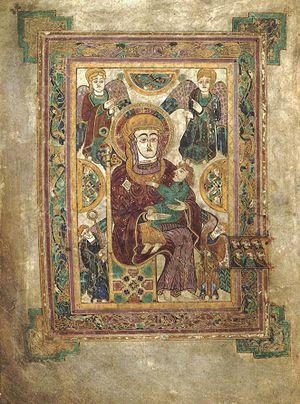
Le Livre de Kells, également connu sous le nom de Grand Évangéliaire de saint Colomba, est un manuscrit illustré de motifs ornementaux et réalisé par des moines de culture celtique aux alentours de l'année 800.